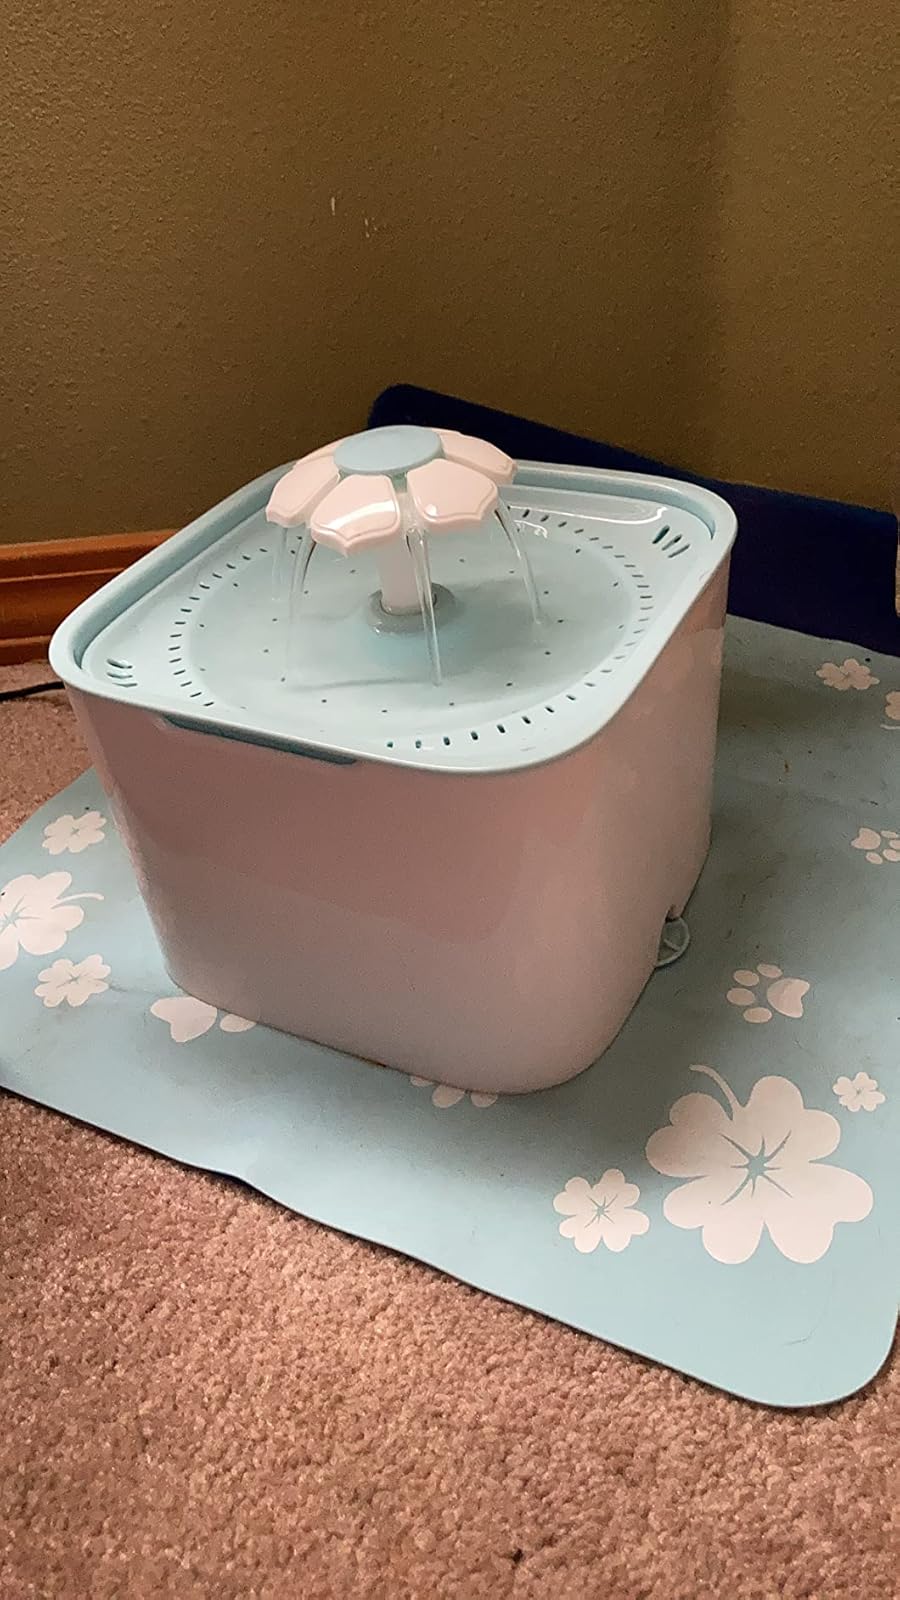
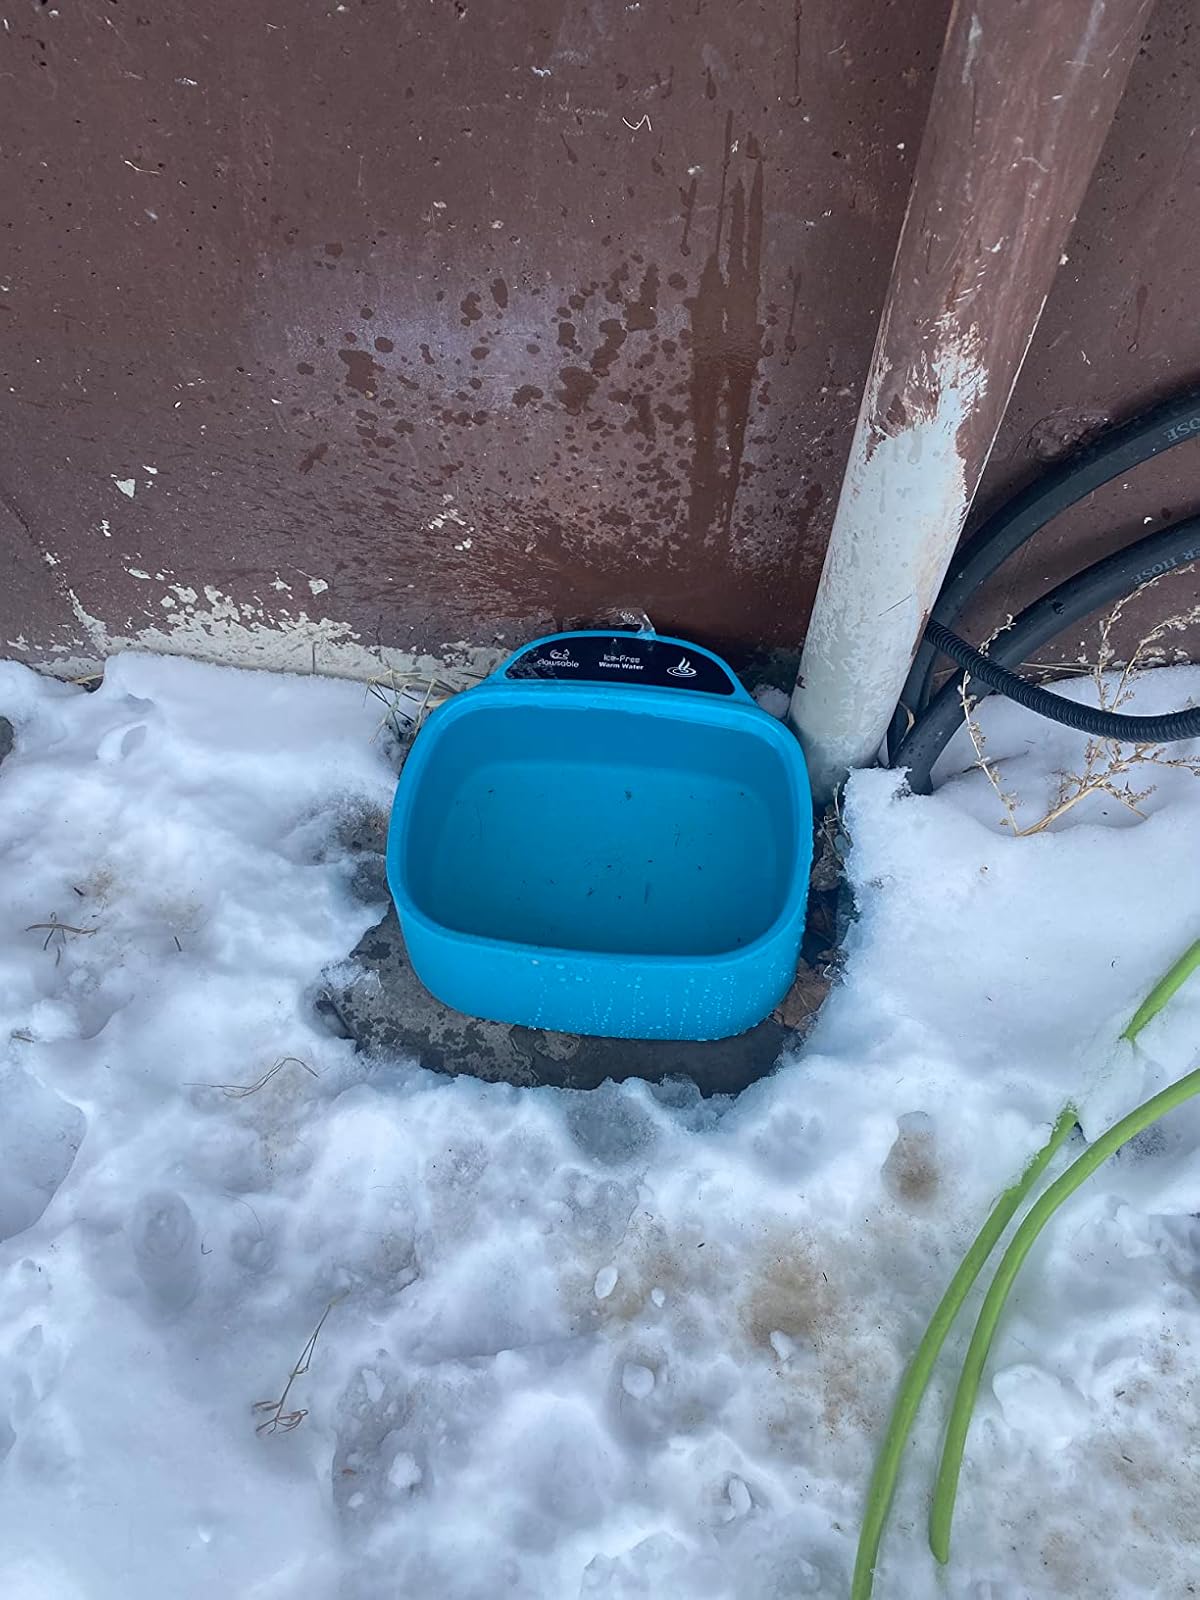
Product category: items_bowl
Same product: no